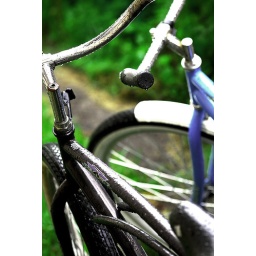
My son's bike (and his girl friend's bike) in the rain .